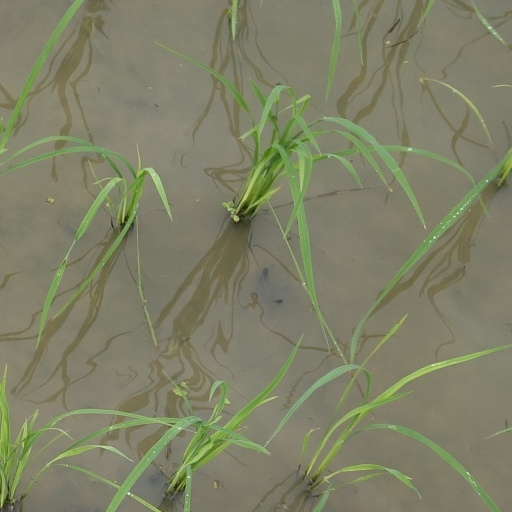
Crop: rice